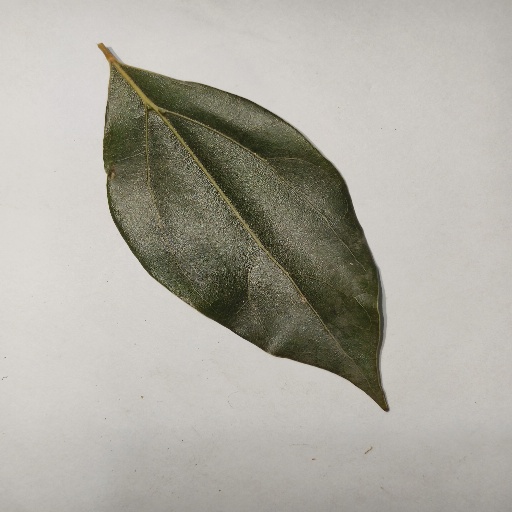
Species: Camphor
Leaf condition: Healthy Leaf